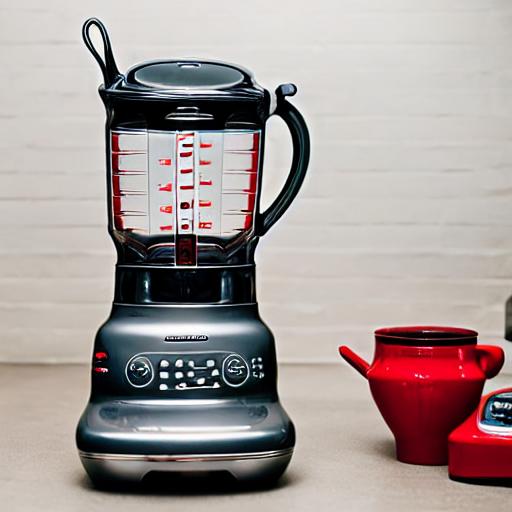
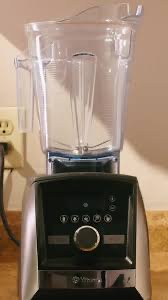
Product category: items_blender
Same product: no